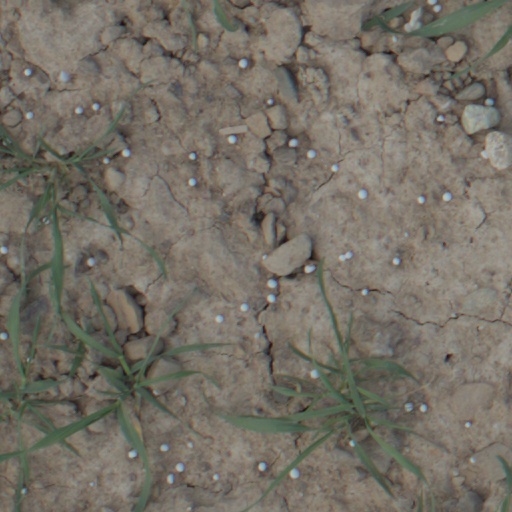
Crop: wheat